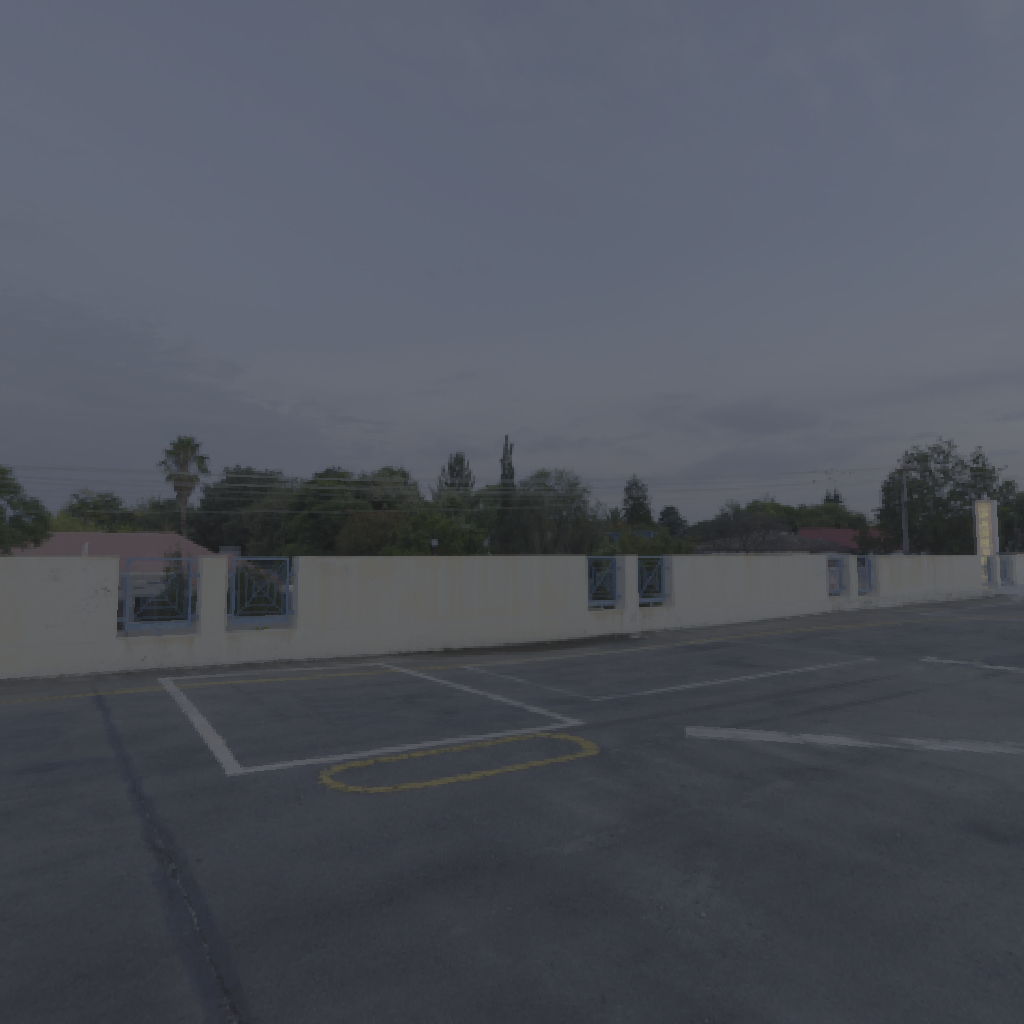
scene-linear HDR photo, Learner Park, outdoor, parking, road, roof, skies, urban, sunrise-sunset, partly cloudy, low contrast, natural light, high dynamic range, physically based lighting